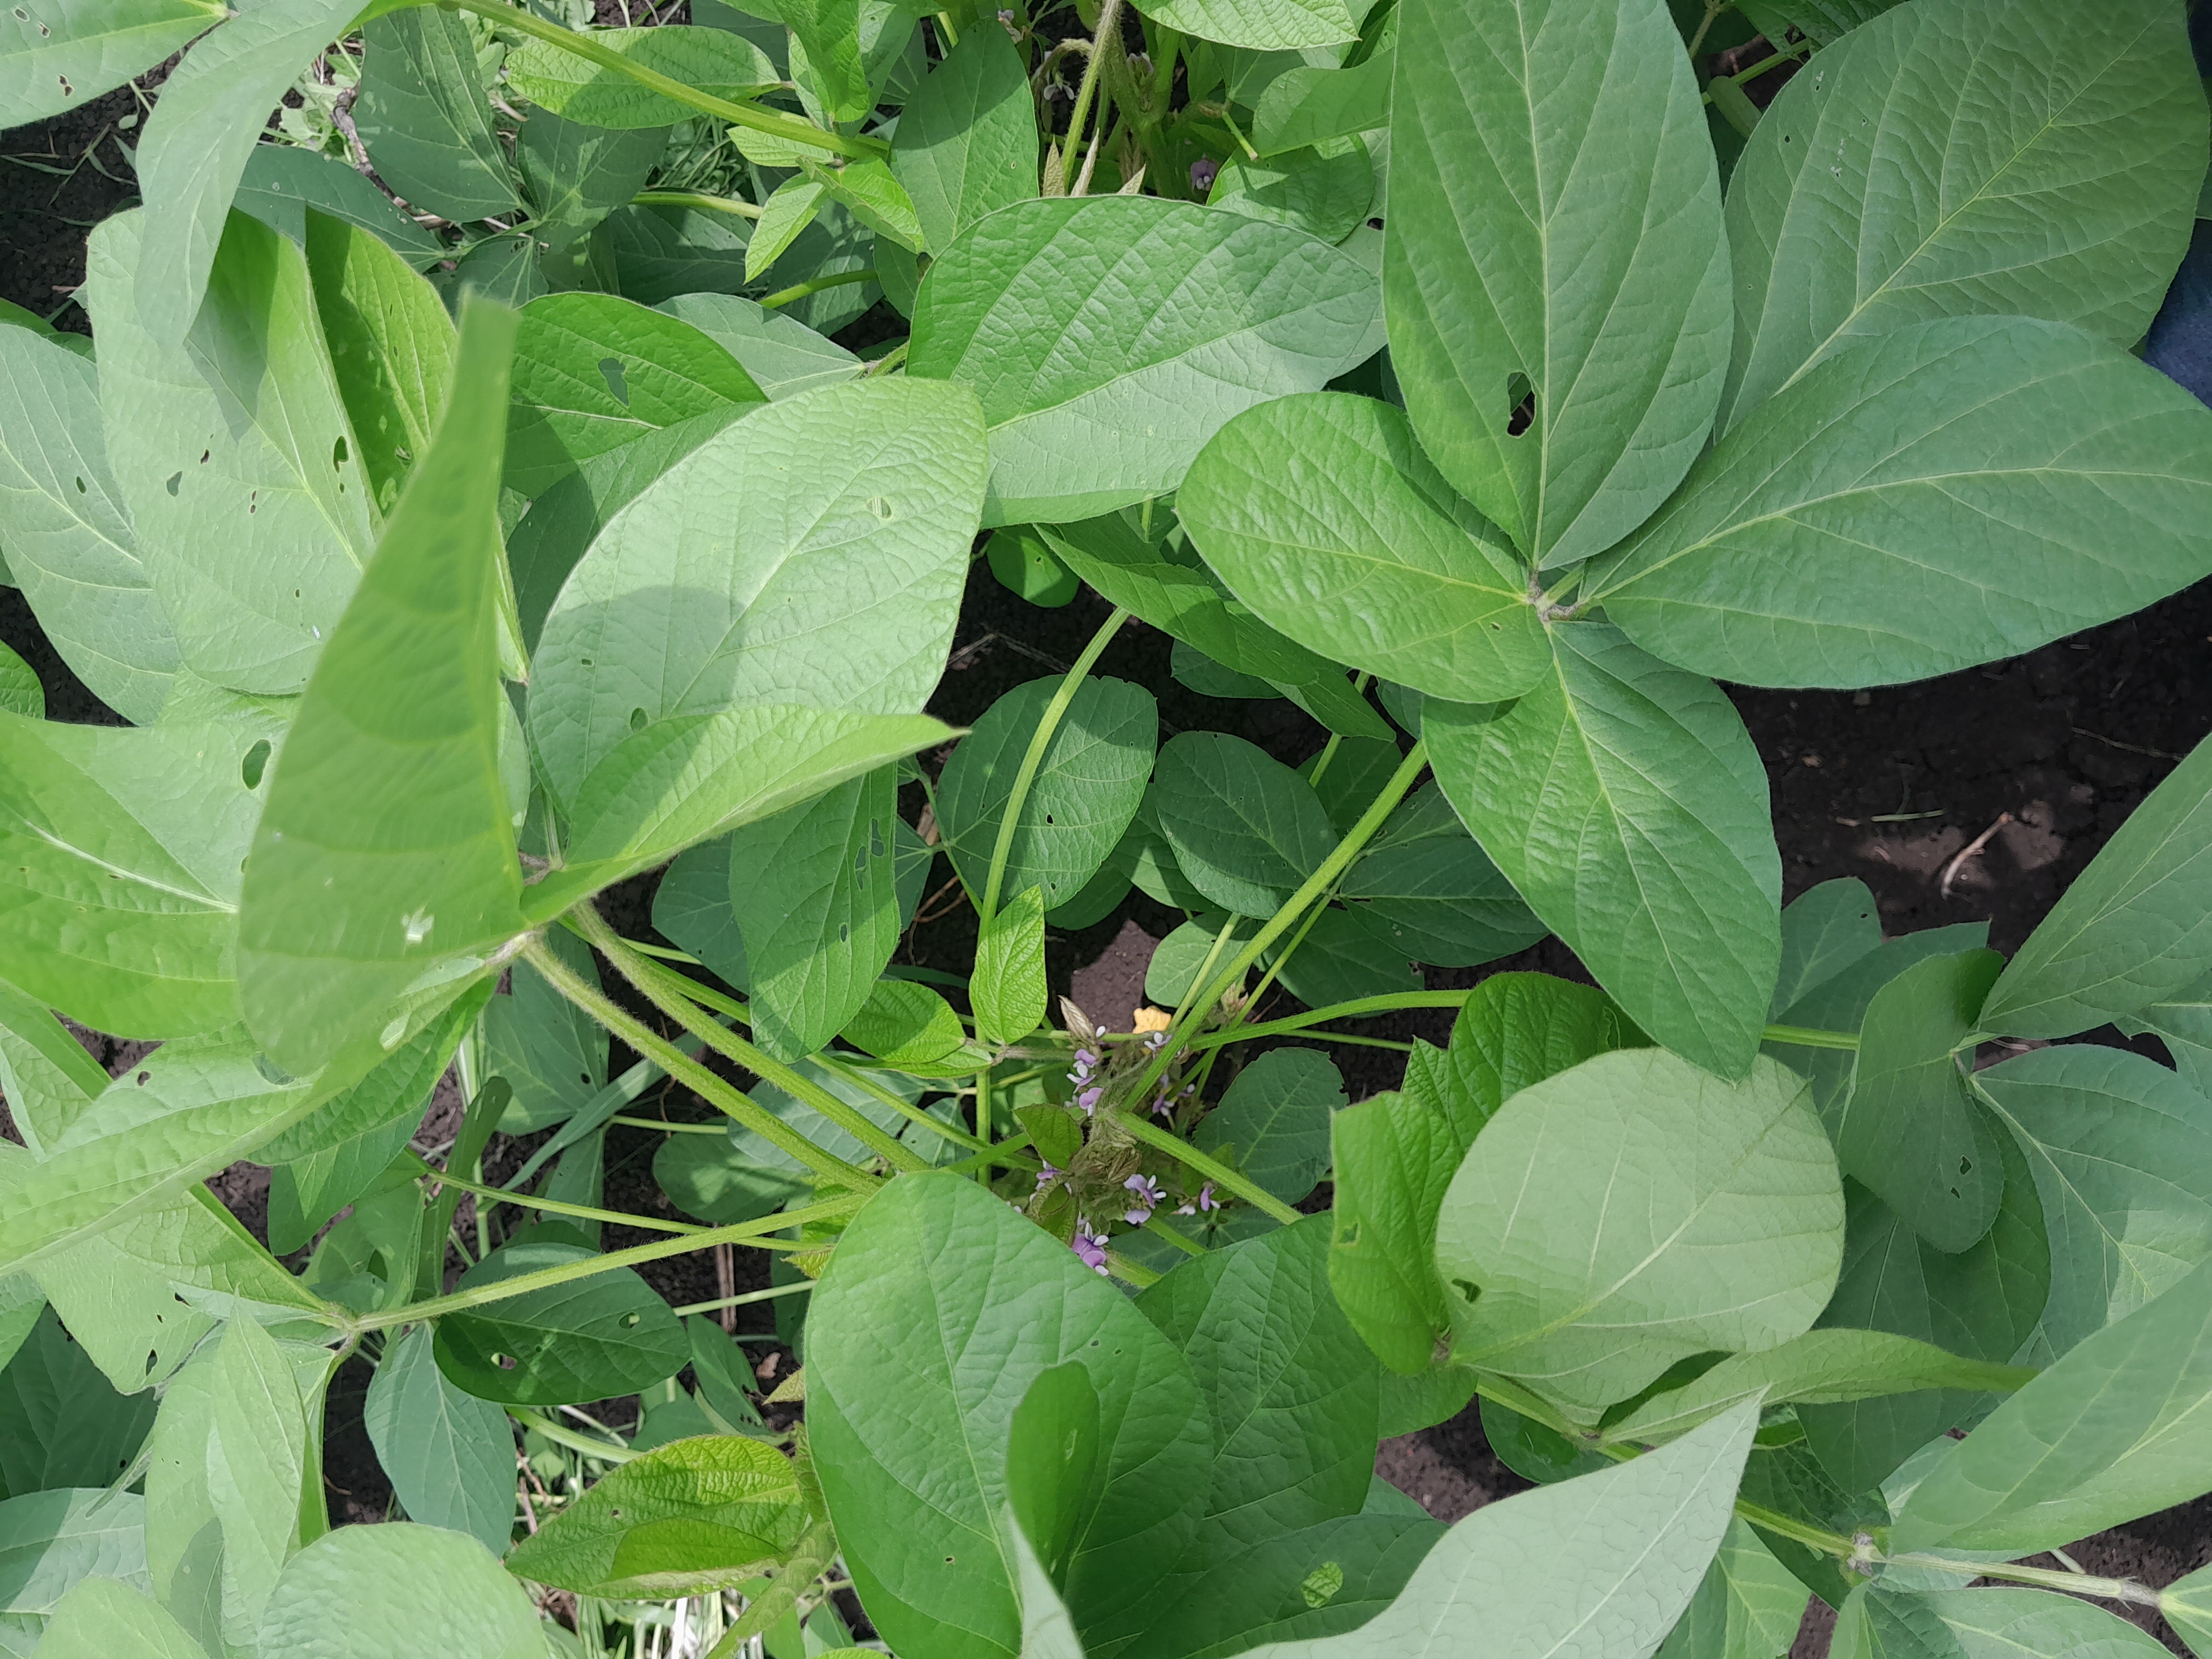
Label: Healthy